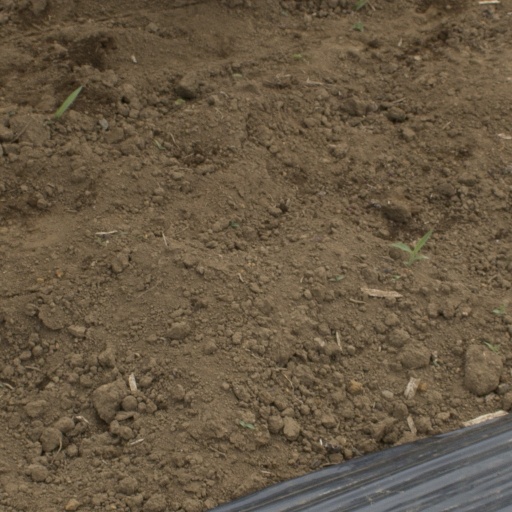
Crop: Jerusalem artichoke